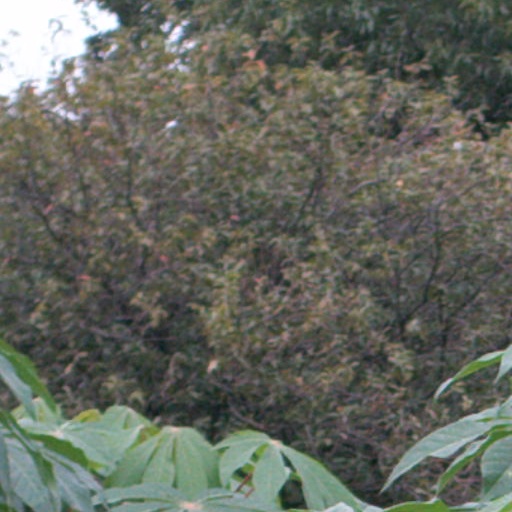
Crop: cassava